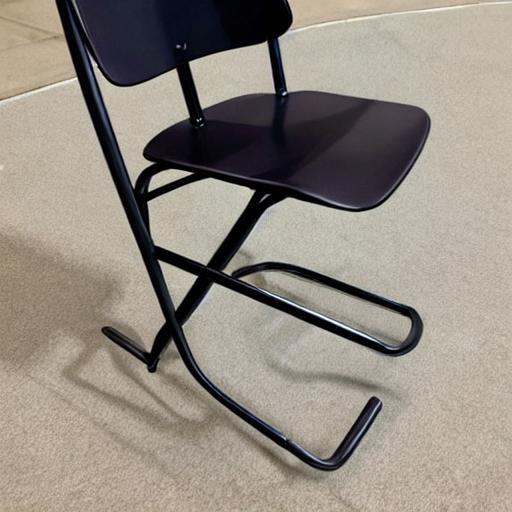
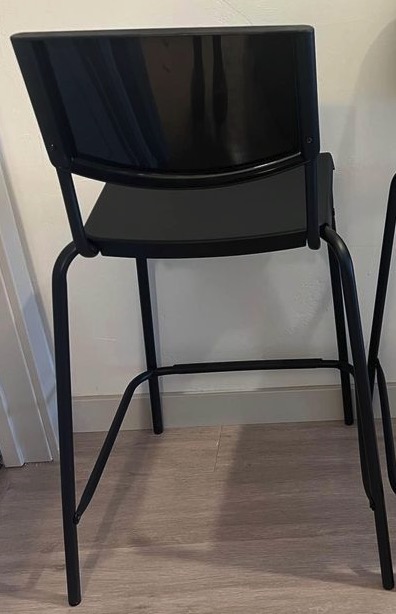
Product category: stool
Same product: no